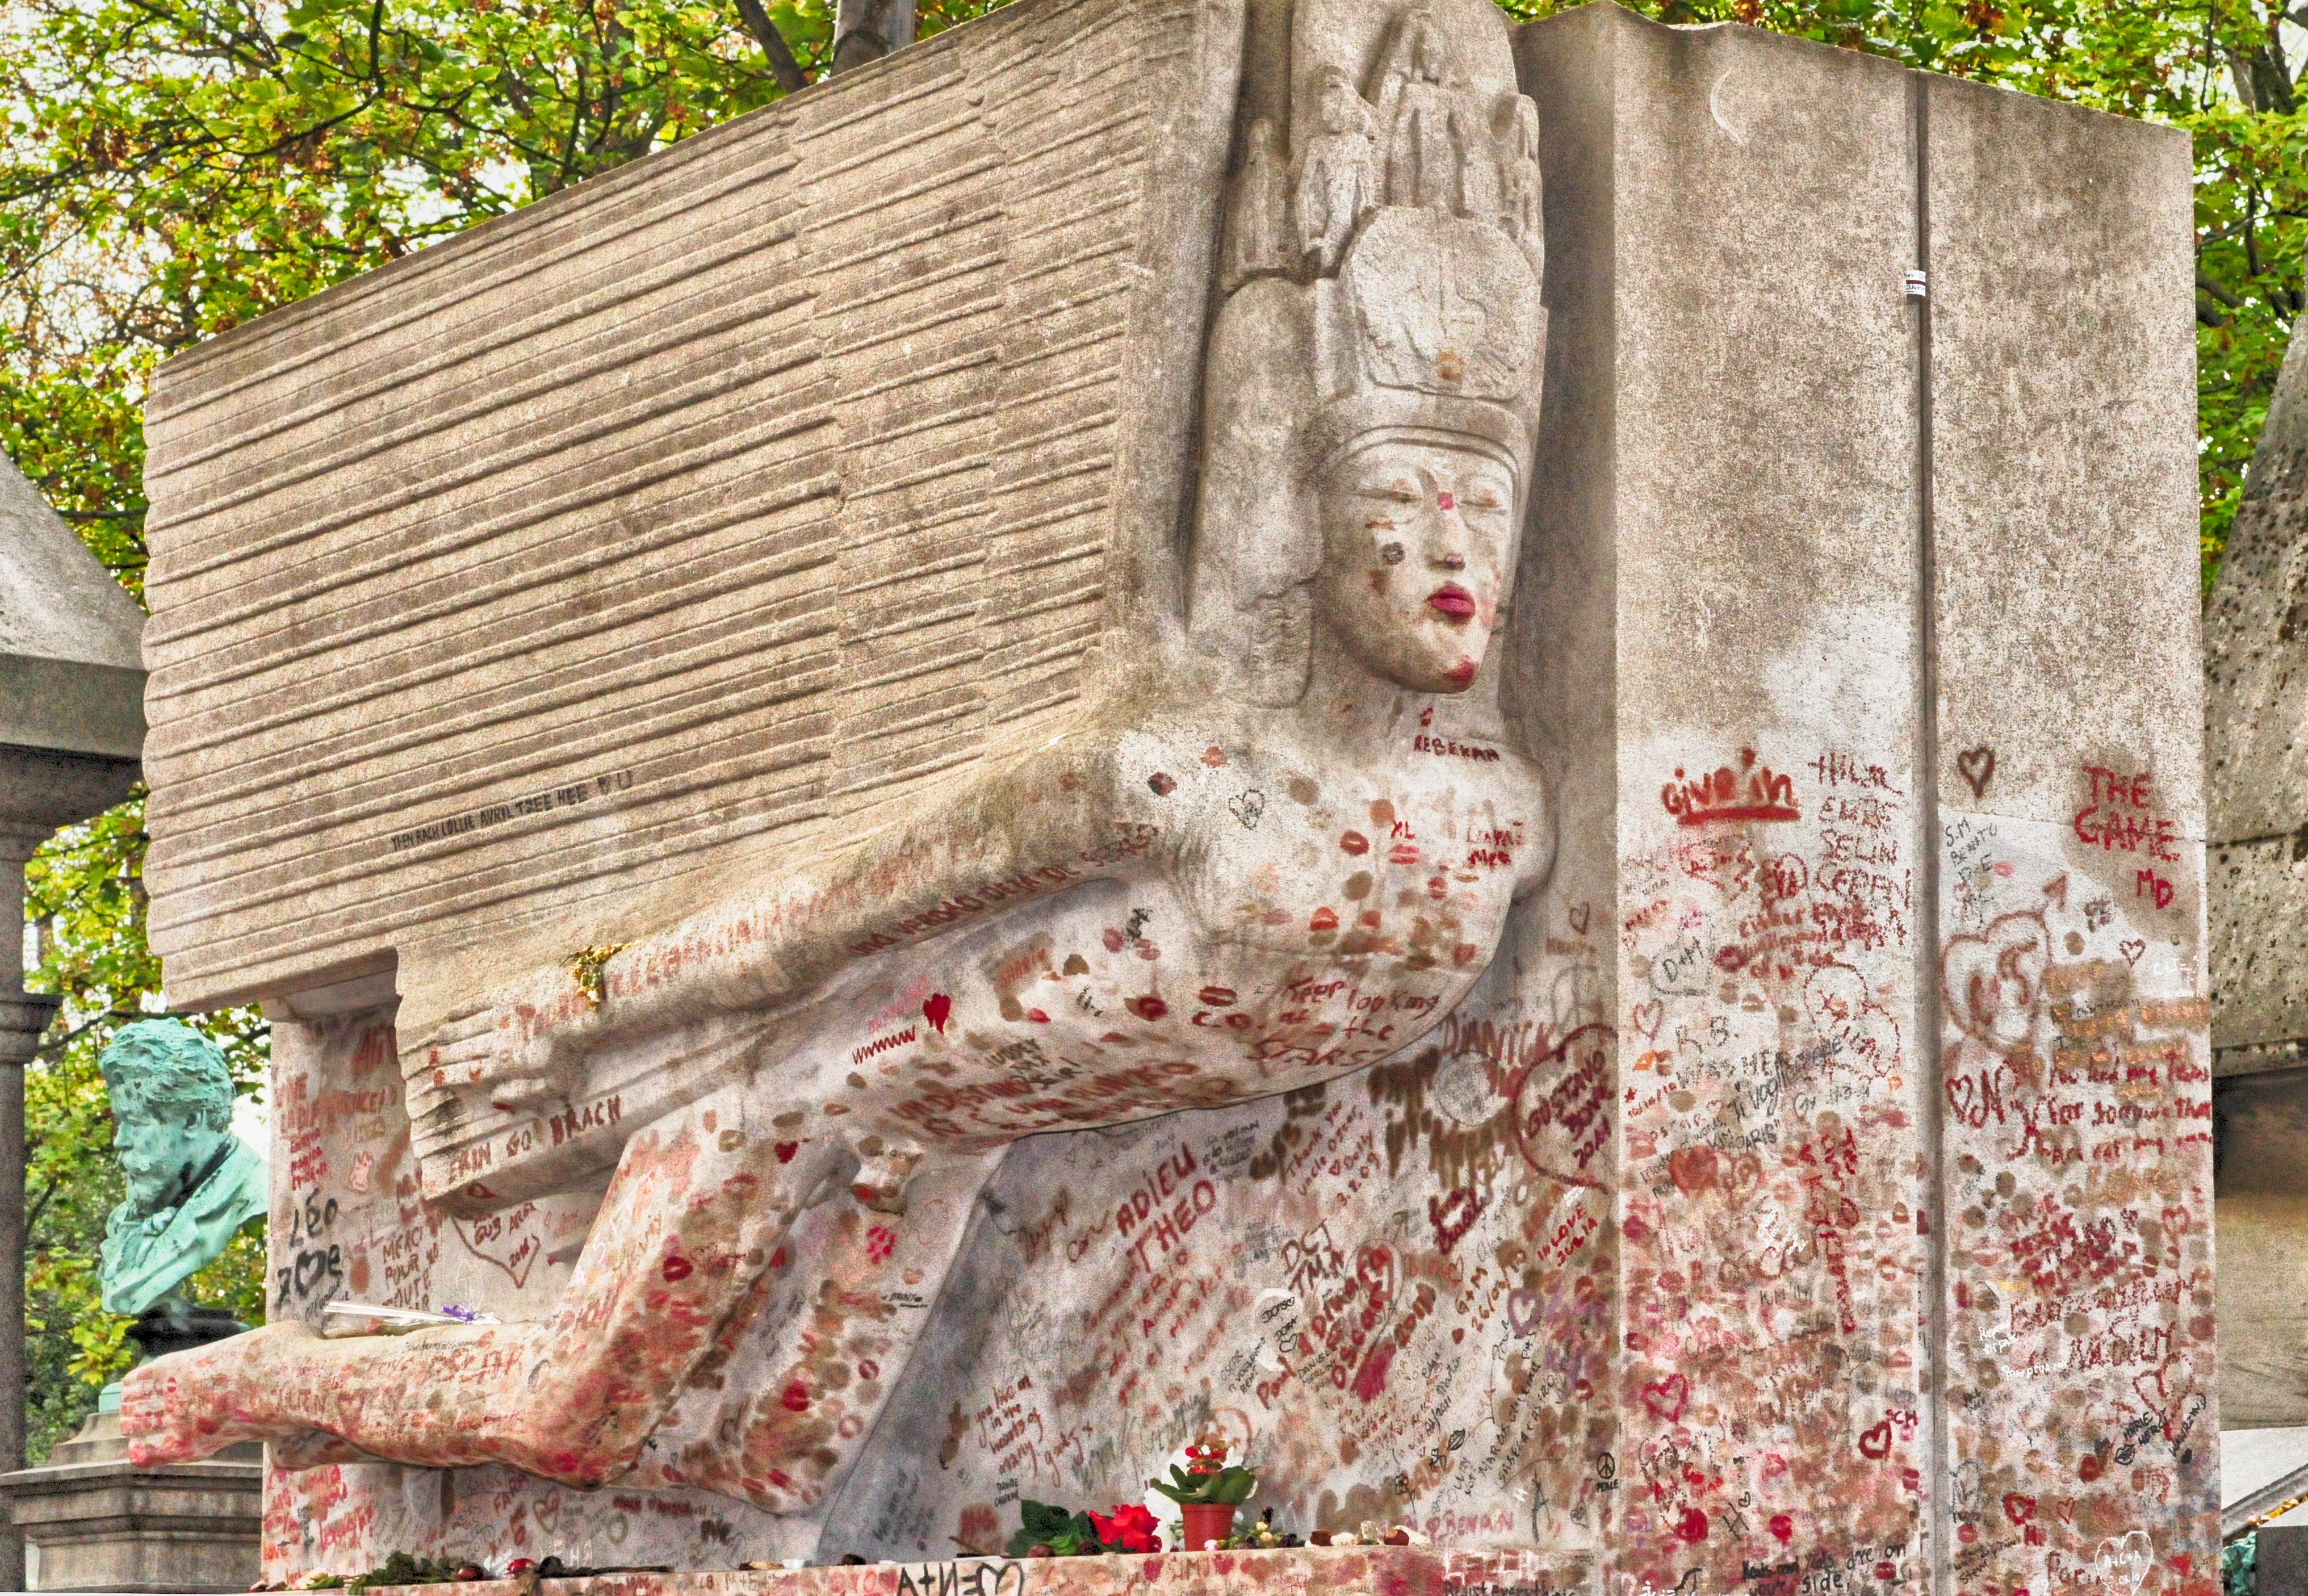
tree, paris, kiss, cemetery, writer, sculpture, temple, falls, famous, tomb, author, burial, outdoor structure, father lachaise, oscar wilde